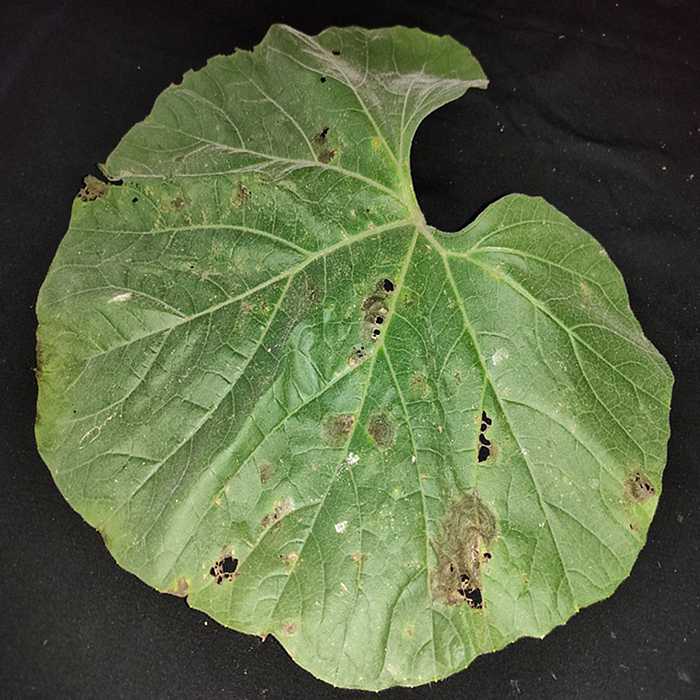
Plant: Bottle gourd
Label: Anthracnose